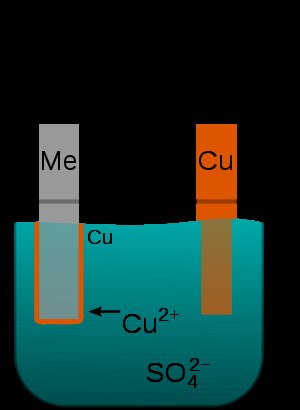
Elektrolyt
Ved elektrogalvanisering anvendes en elektrolyt (elektrisk ledende væske) til at overføre metal-ioner til det galvaniserede metal.
En elektrolyt er en væske, der elektrokemisk muliggør en proces, f.eks. op- og afladefunktionen i et batteri. En elektrolyt indeholder frie ioner, der kan gå i forbindelse med en af polernes metal og sætte sig der som salte, eller i den omvendte funktion vandre ud i væsken, efterladende det rene metal på polen. I større væskefyldte batterier er det muligt at få et indblik i ladetilstanden ved at måle densiteten af elektrolytten, idet denne har forskellig vægtfylde, alt efter om væsken har høj koncentration af ioner eller om de sidder på polpladerne i form af salte.